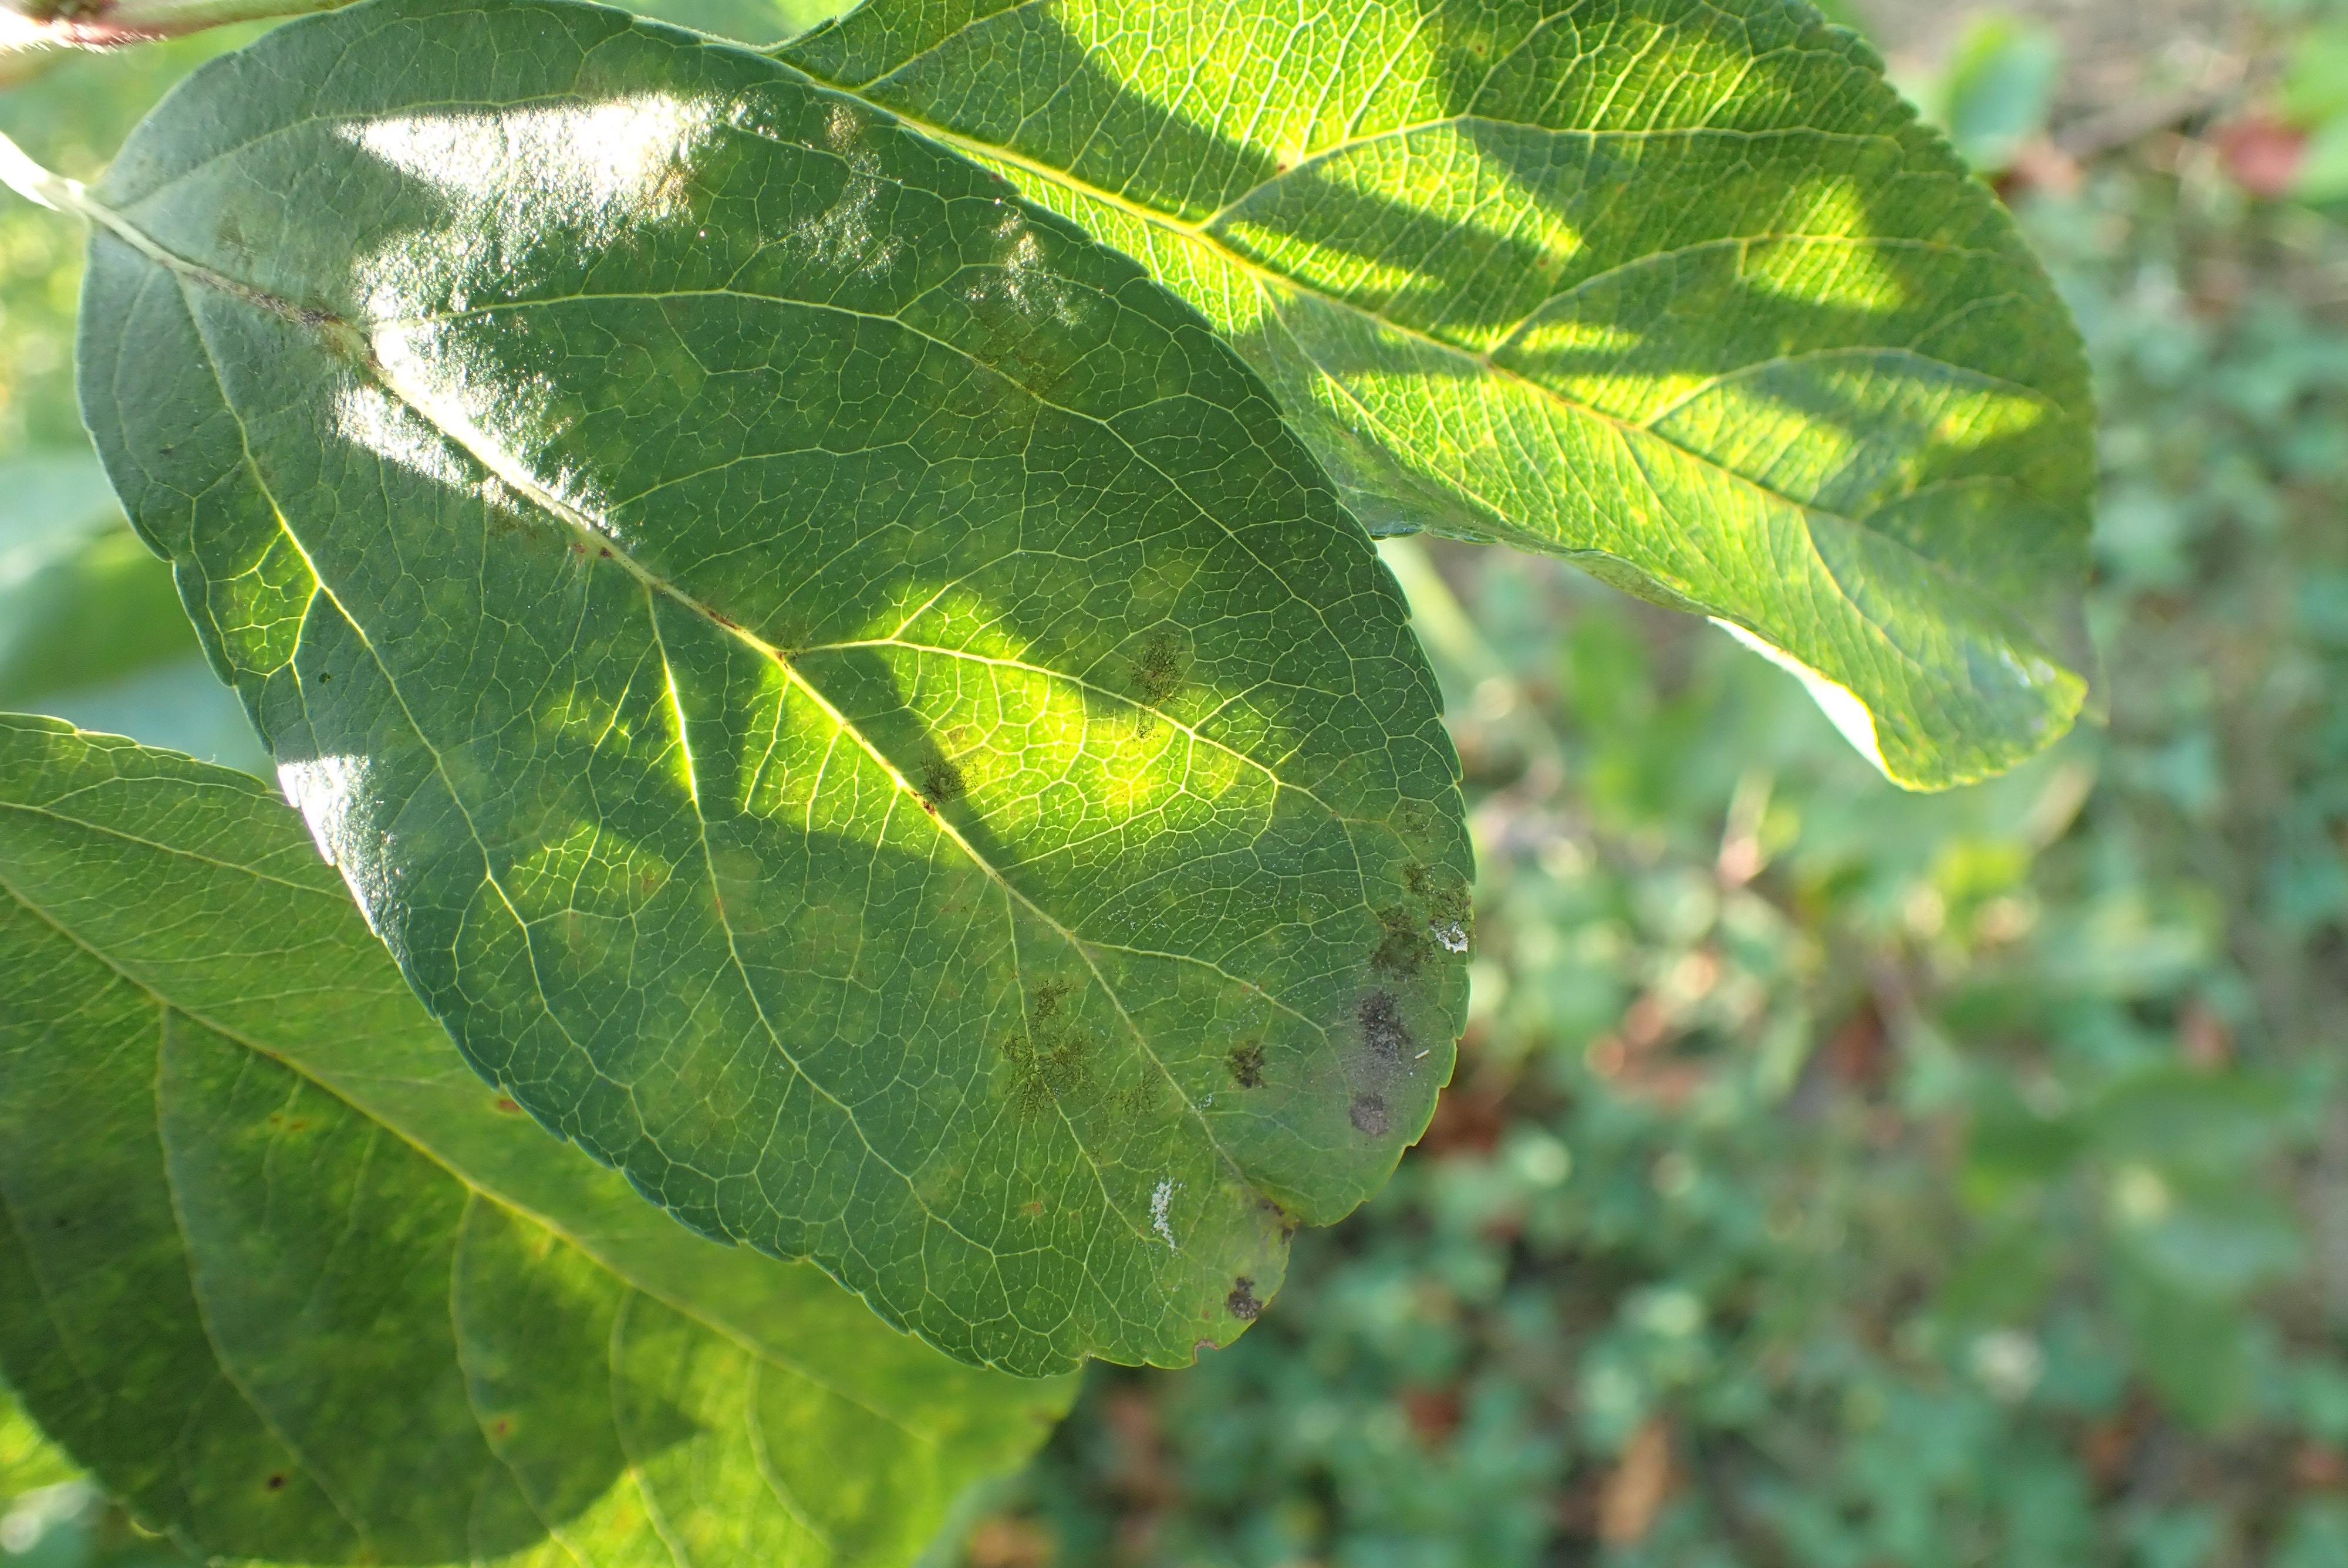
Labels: scab